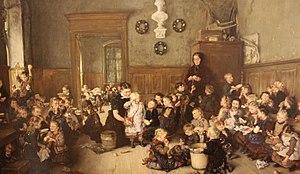
L'école maternelle est une école qui accueille de très jeunes enfants pour les préparer aux apprentissages fondamentaux de la lecture, de l'écriture et du calcul. C'est une période préparatoire à l'enseignement élémentaire: les objectifs essentiels sont la socialisation, la mise en place du langage, du nombre et du geste graphique.